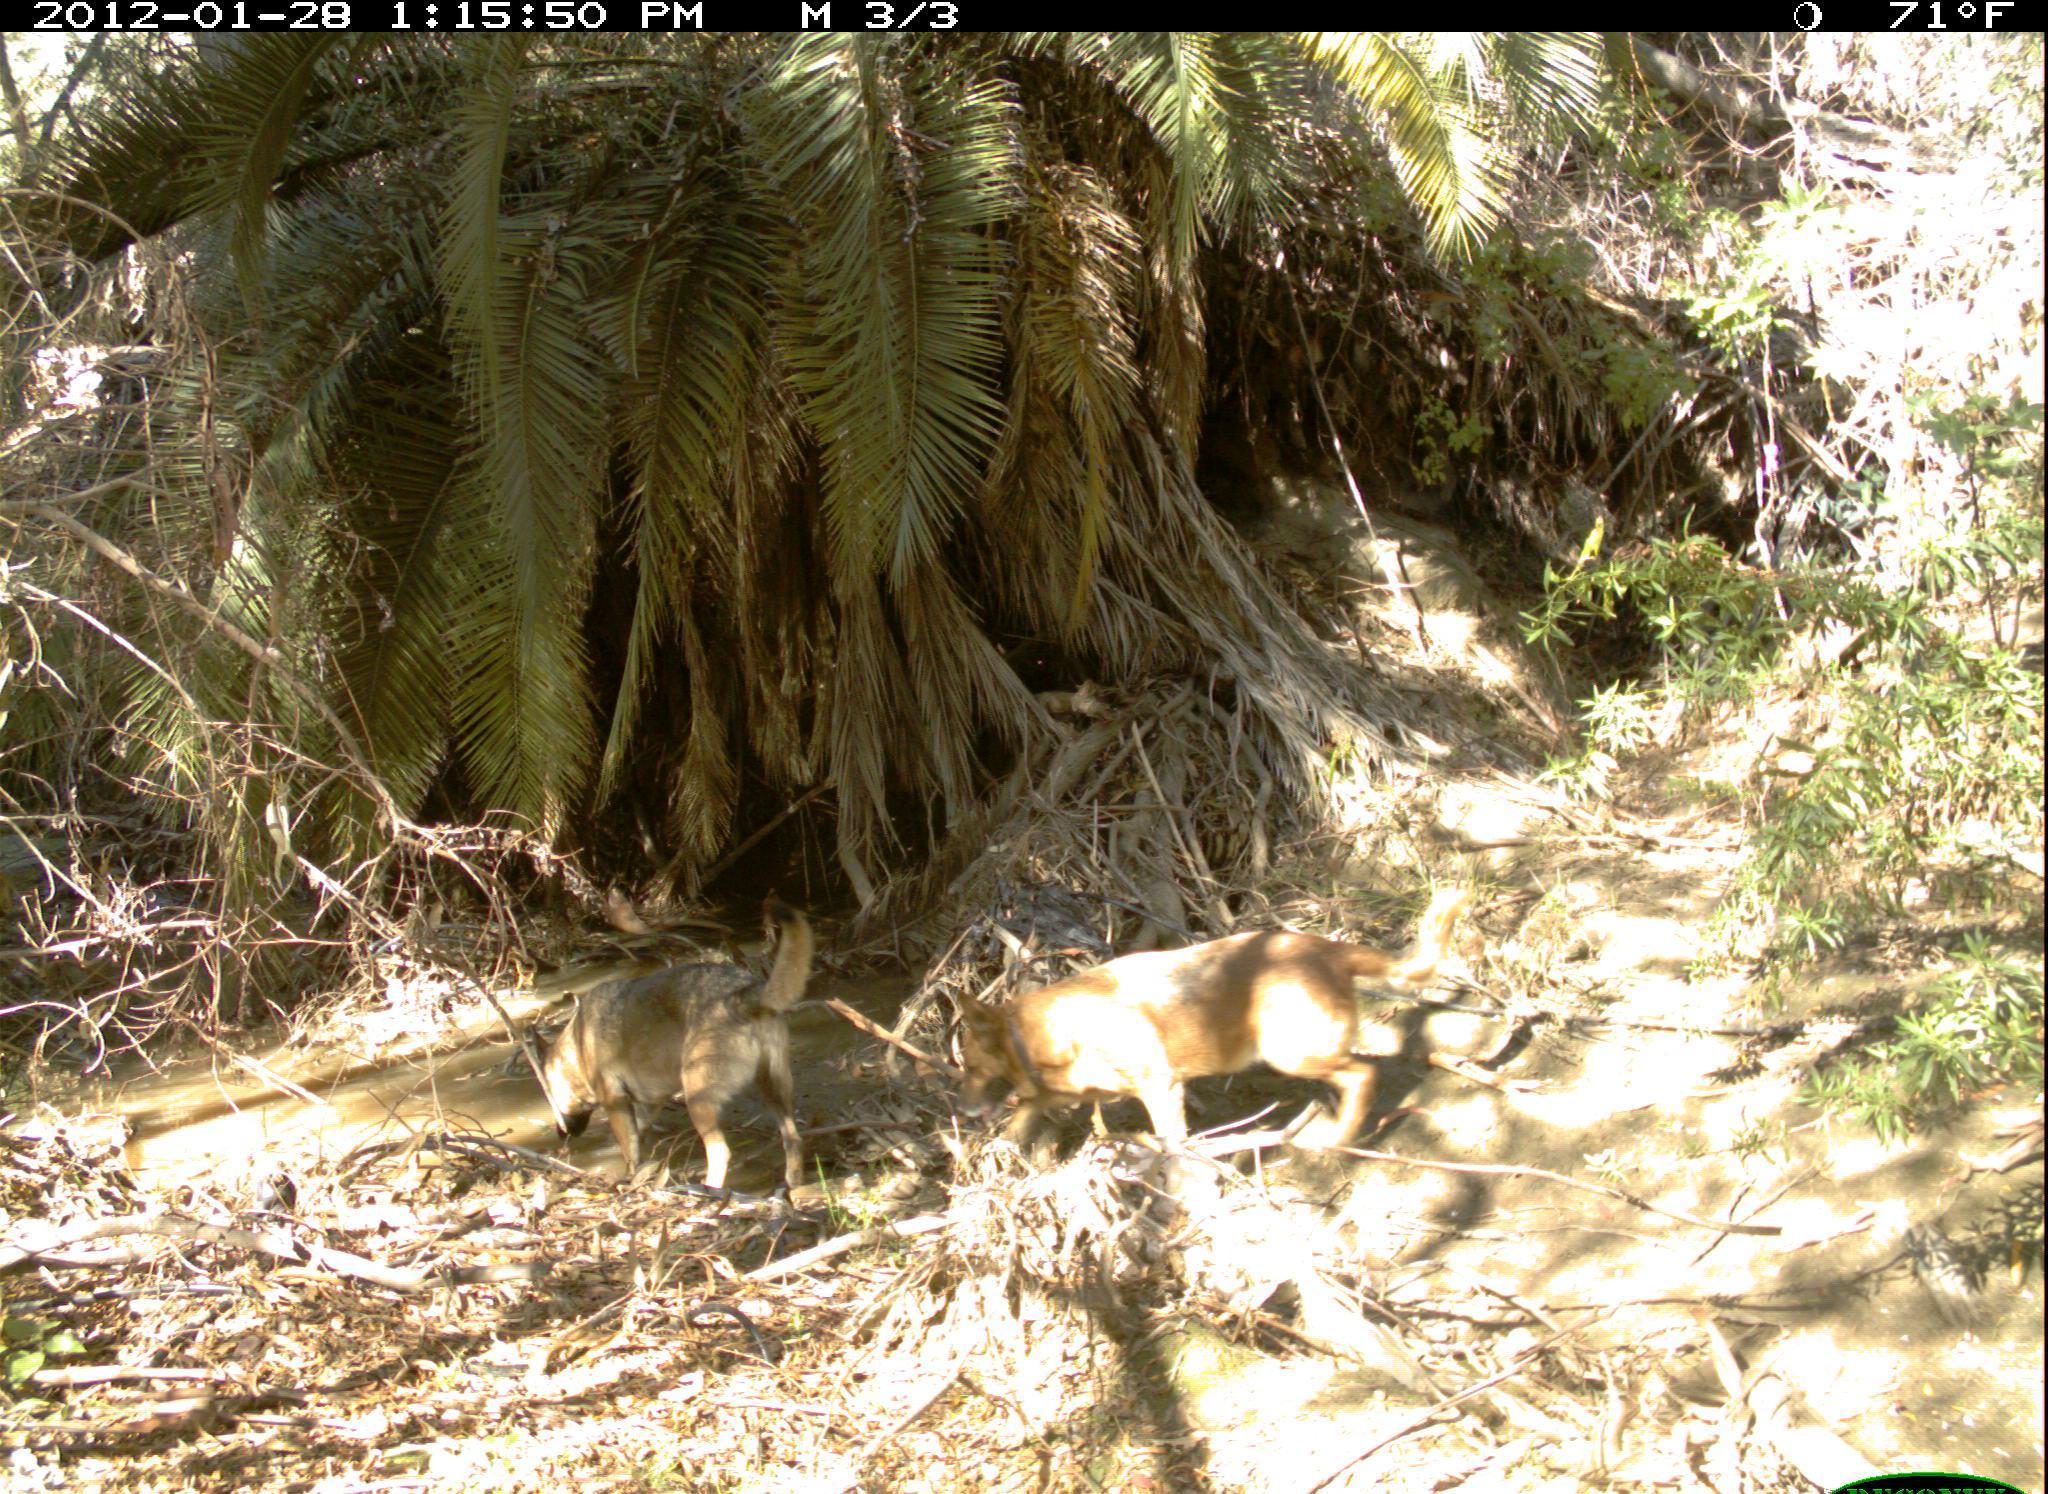
Species: Canis familiaris